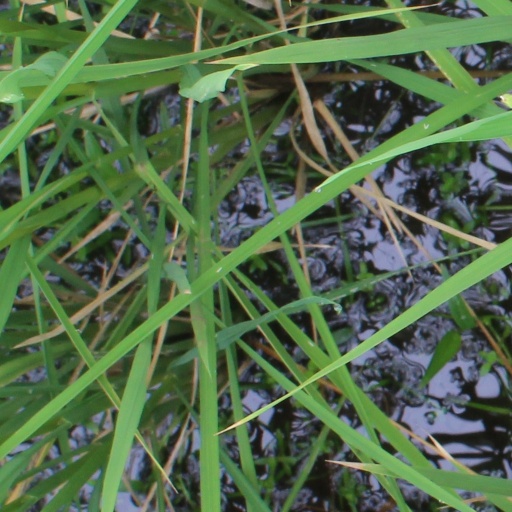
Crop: rice